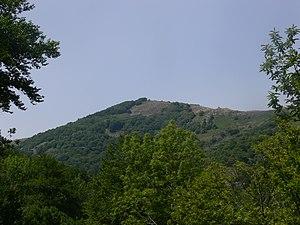
Saint-Pierreville - colline
Jean Le Moal, né le 30 octobre 1909 à Authon-du-Perche et mort le 16 mars 2007 à Chilly-Mazarin, est un peintre non figuratif français de la Nouvelle École de Paris.